John George Gough

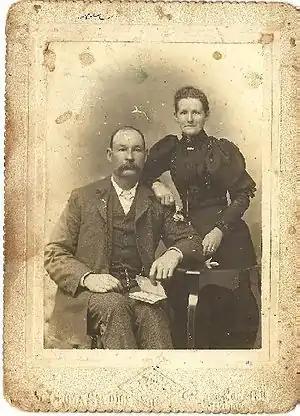
John and Martha Gough about 1900

He was also one of the prime movers in obtaining the incorporation of the borough, and was elected as one of the first aldermen. Mr Gough was one of the first to introduce steam power for sluicing purposes into the Young district... Mr Gough came forward at the late general election at the express request of the working classes, with which he has been hitherto so largely identified: and as such and as a protectionist he defeated Mr Gordon, the popular free trade candidate.